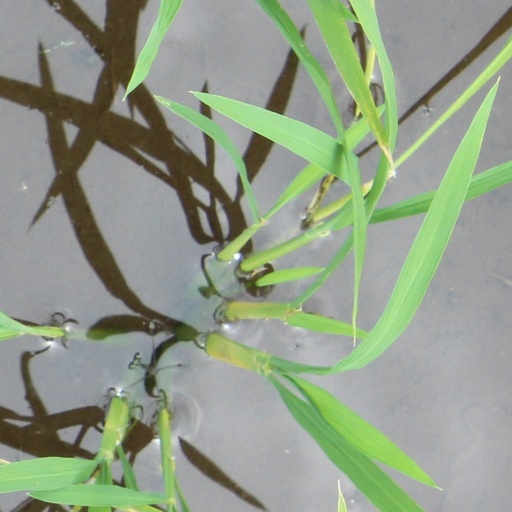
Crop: rice